Boy of the Streets

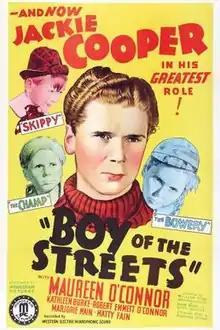
Theatrical release poster

Boy of the Streets is a 1937 American drama film directed by William Nigh and written by Gilson Brown and Scott Darling. The film stars Jackie Cooper, Maureen O'Connor, Kathleen Burke, Robert Emmett O'Connor, Marjorie Main and Matty Fain. The film was released on December 8, 1937, by Monogram Pictures.